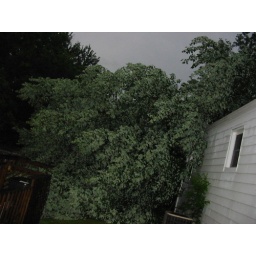
tree on top of house and in yard